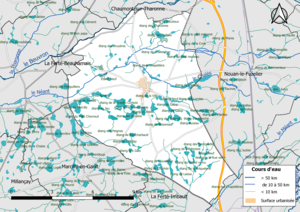
Carte du réseau hydrographique de la commune de fr:Saint-Viâtre (Loir-et-Cher, France).
Saint-Viâtre est une commune française située dans le département de Loir-et-Cher, en région Centre-Val de Loire.